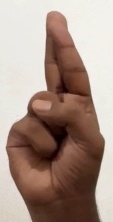
ASL sign: R